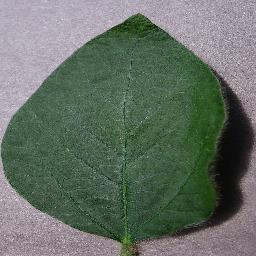
Label: Soybean___healthy